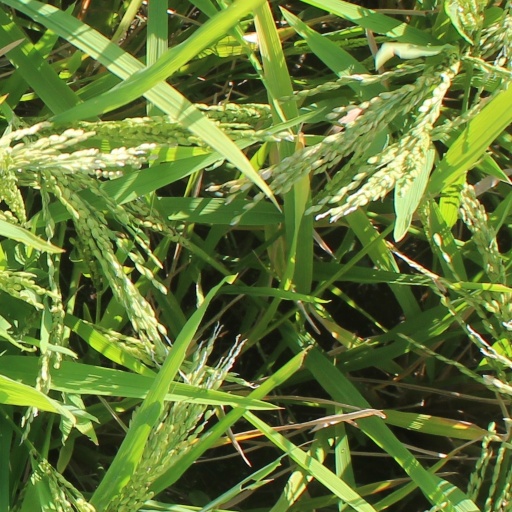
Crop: rice